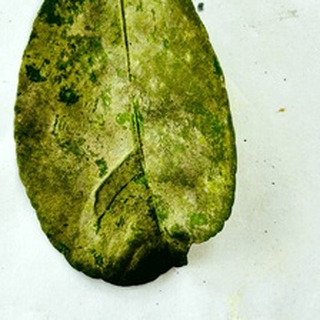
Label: lemon_sooty_mould